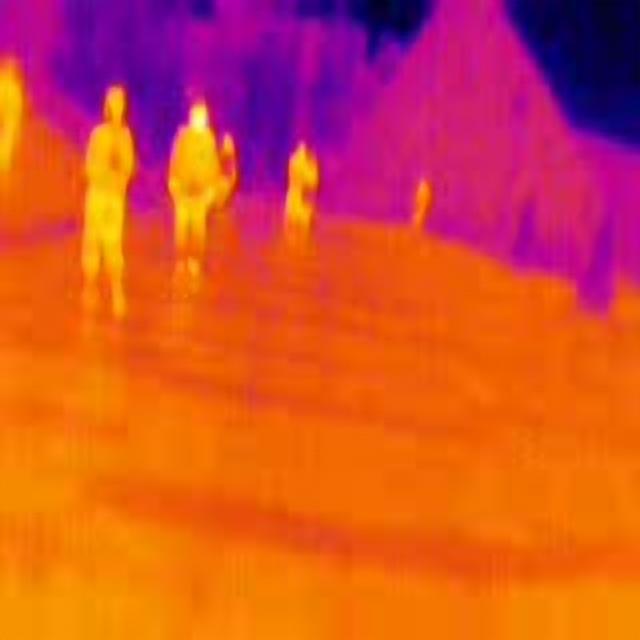
Detected objects:
label: person
label: person
label: person
label: person
label: person